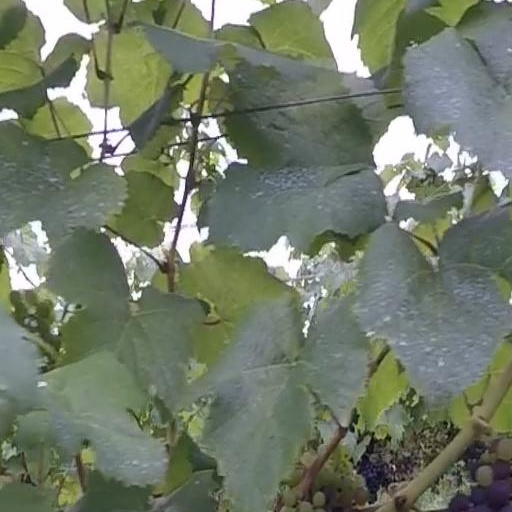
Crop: grape